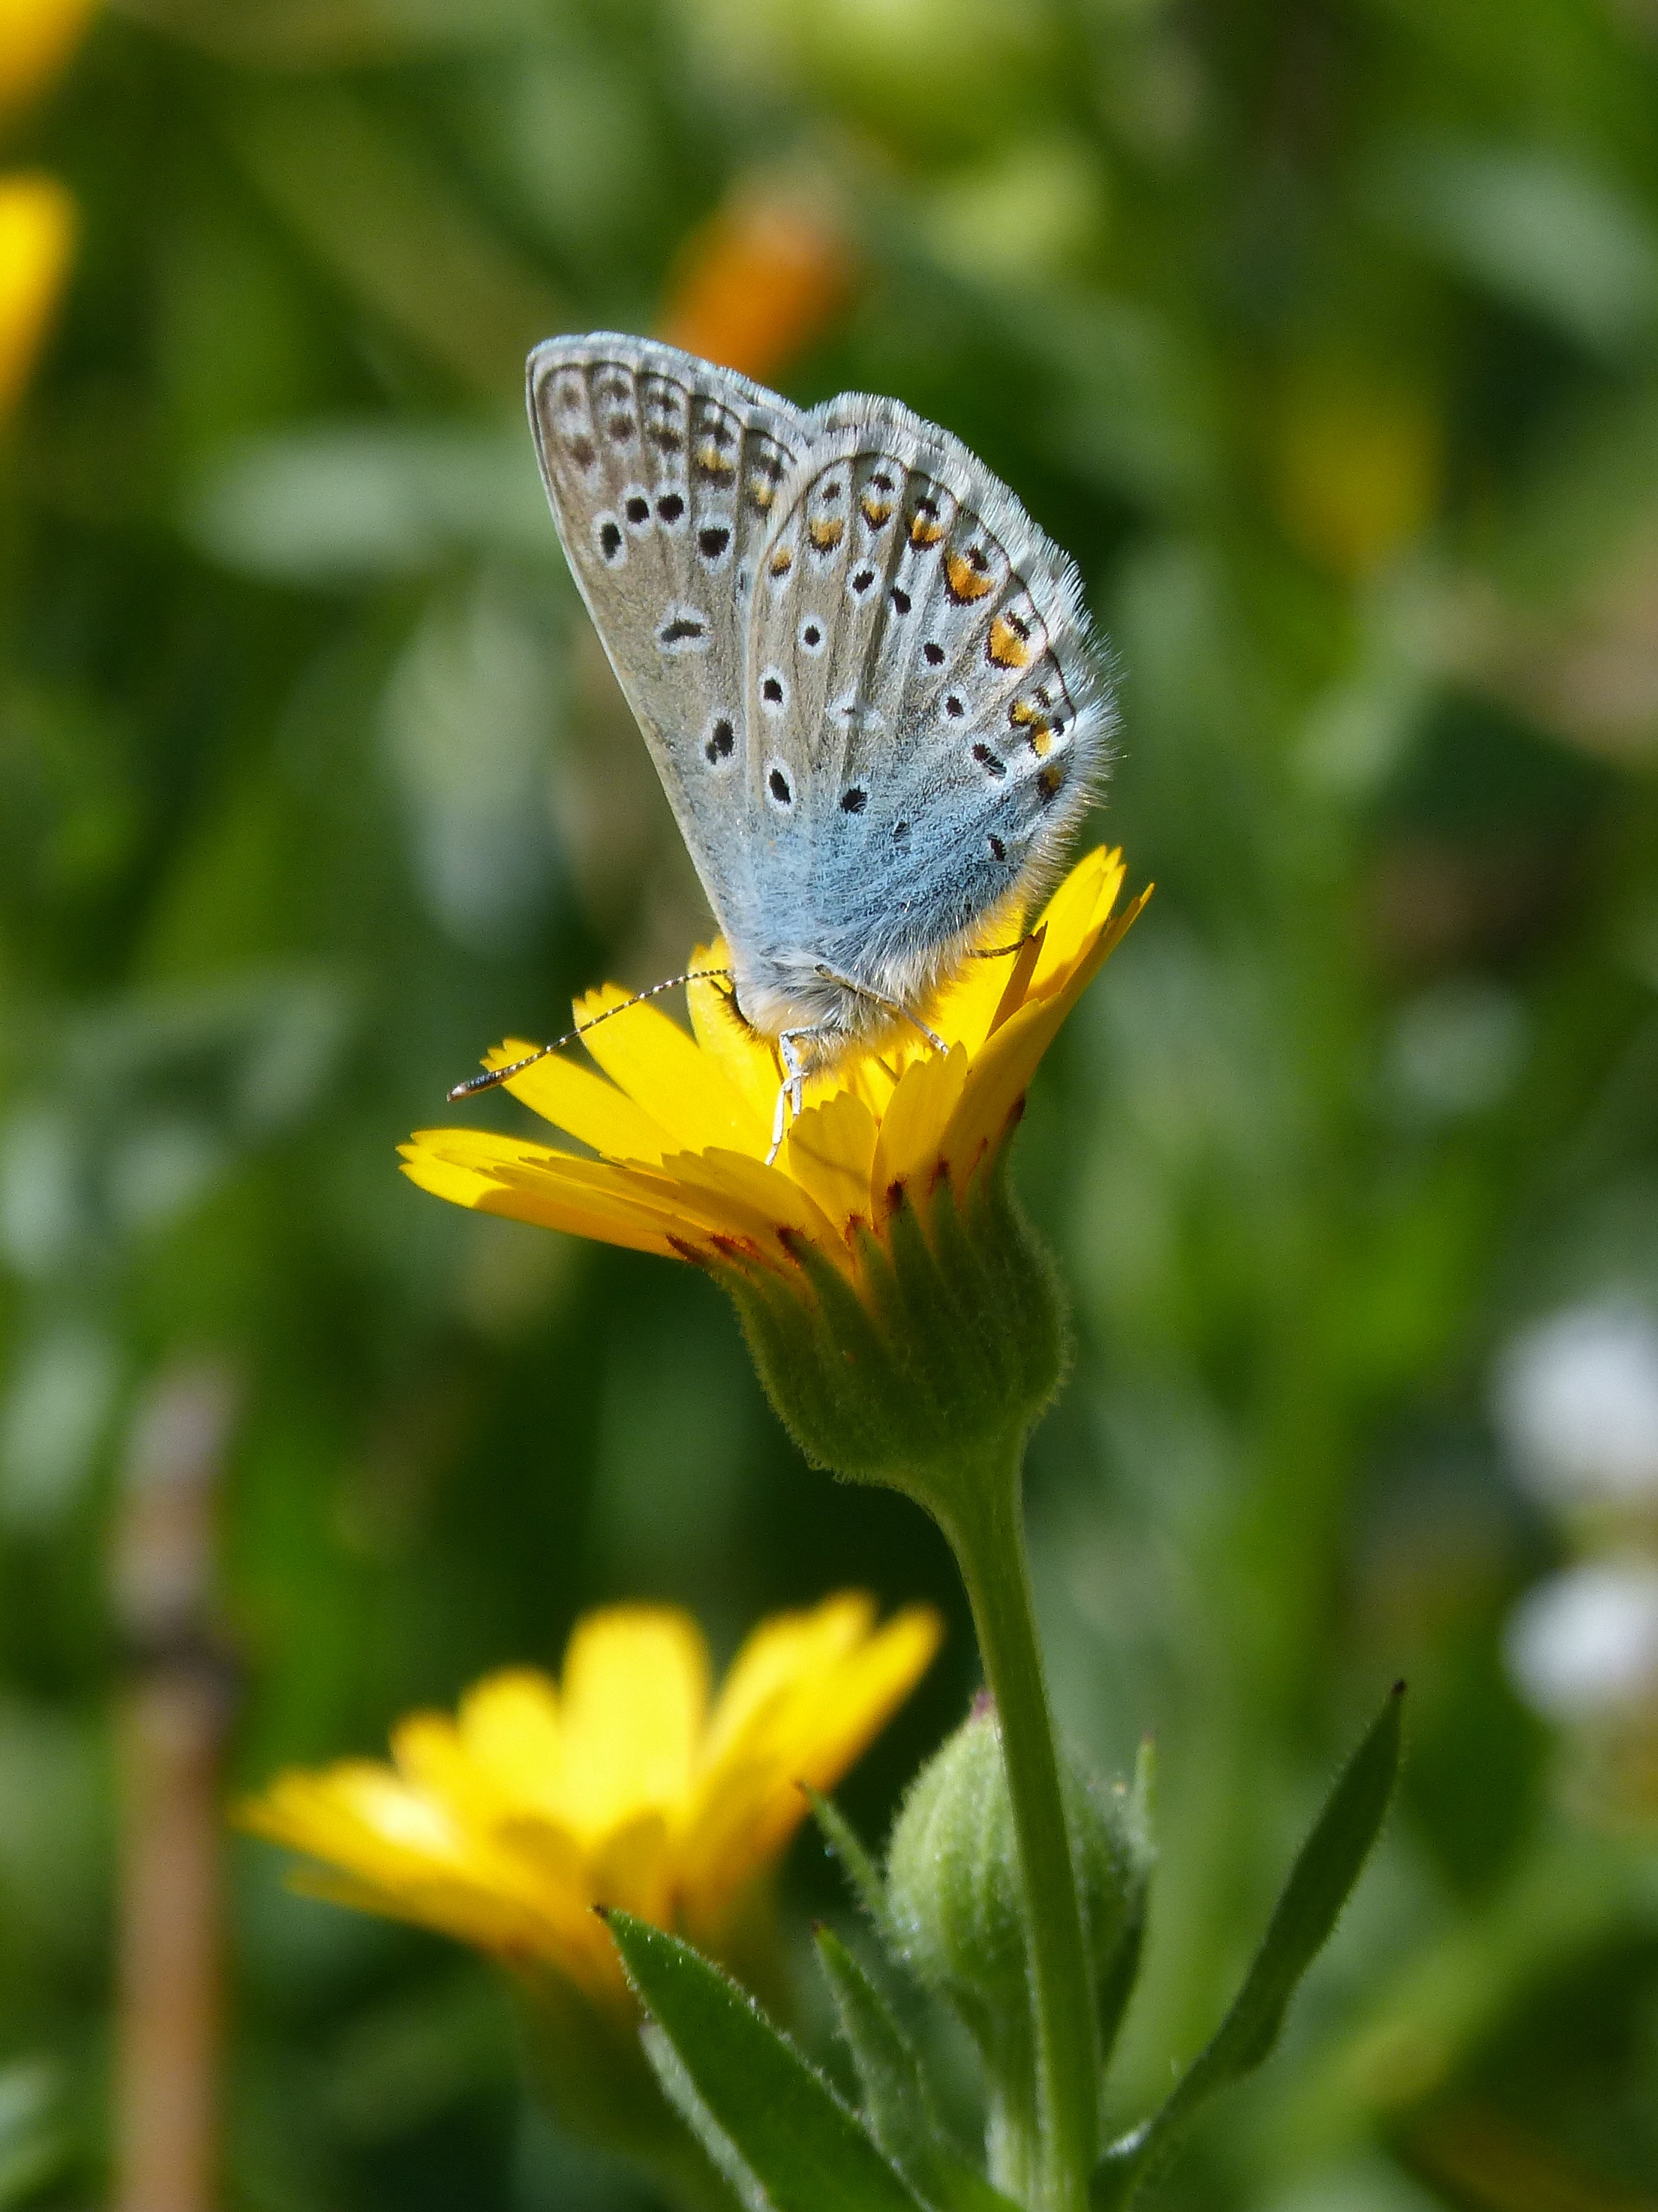
dandelion, flower, insect, butterfly, invertebrate, nectar, pieridae, macro photography, pollinator, blue butterfly, polyommatus icarus, moths and butterflies, lycaenid, brush footed butterfly, colias, blaueta